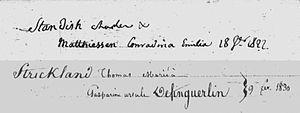
Table décennale des mariages de Carlepont (département de l'Oise) de 1822 à 1832. Lord Charles Strickland Standish (1790-1863) épouse Émilie Conradine Matthiessen (1801-1831) à Carlepont le 18 janvier 1822. Thomas Strickland Standish de Sizergh (1792-1835), frère cadet de Charles Strickland Standish, épouse Gasparine Ursule Ida de Finguerlin de Bischingen (1805-1846), demi-sœur d'Émilie Conradine Matthiessen, à Carlepont le 9 février 1830.
Carlepont est une commune française située dans le département de l'Oise en région Hauts-de-France. Ses habitants sont appelés les Carolipontois.
Hélène de Pérusse des Cars, épouse d'Henry Noailles Widdrington Standish, est née à Paris le 7 août 1847 et morte à Paris le 12 octobre 1933, dans le 16ᵉ arrondissement. Femme du monde, célèbre pour sa beauté, Hélène Standish est une figure familière de la société française et britannique. Elle reçoit dans son salon parisien bon nombre d'artistes de renom et inspire Marcel Proust. Hélène Standish est également une parente de l'écrivain Guy Augustin Marie Jean de Pérusse des Cars, plus connu sous le nom de Guy des Cars.